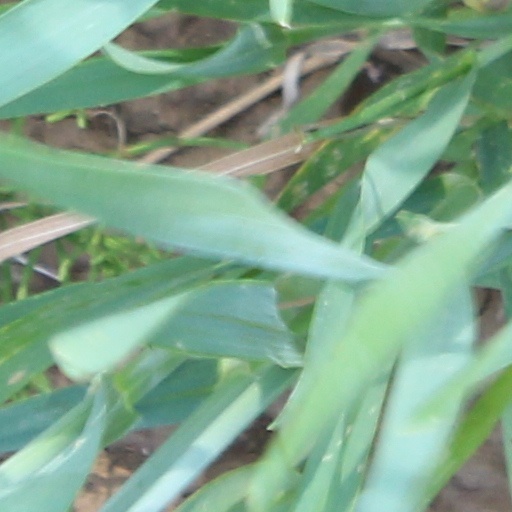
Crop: wheat